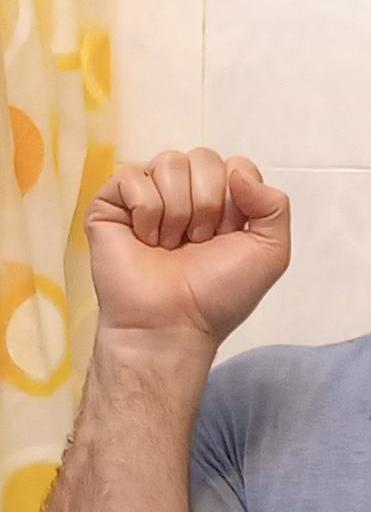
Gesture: fist